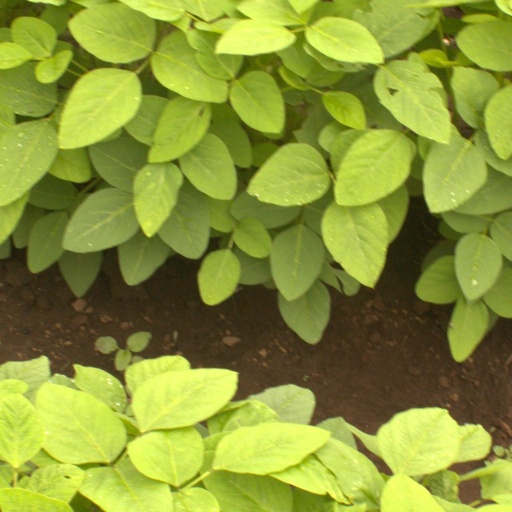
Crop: soybean